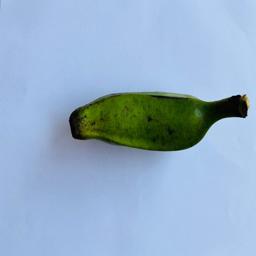
Ripeness: Green